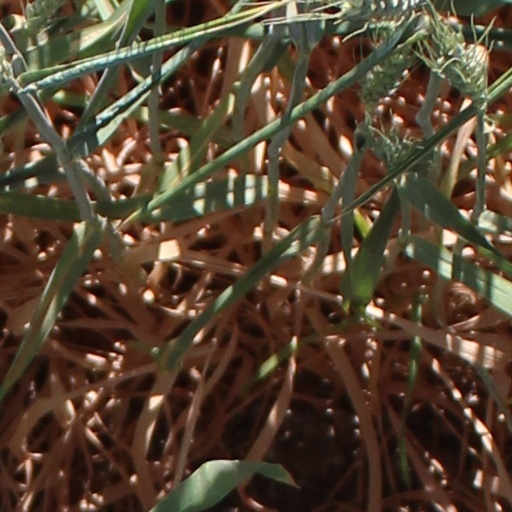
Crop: wheat